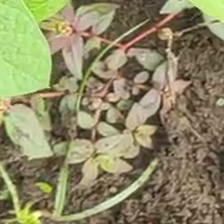
Weed species: Choti_dudhi_(Euphorbia_hirta)